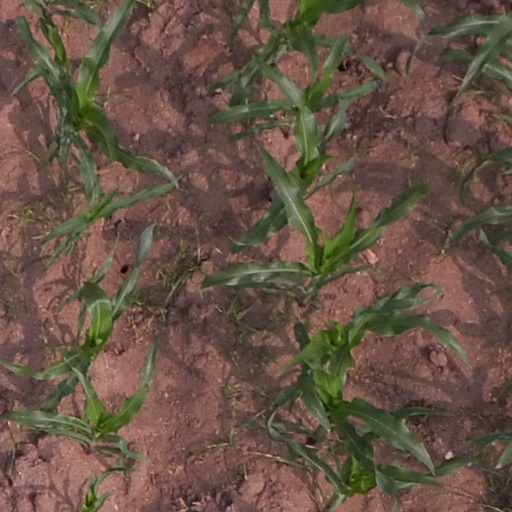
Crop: maize; corn